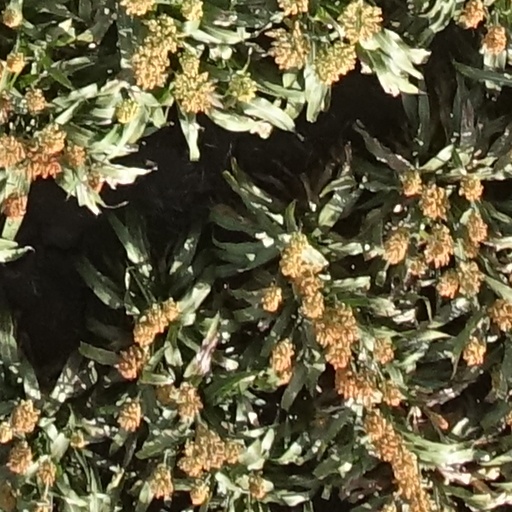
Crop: sorghum